Henry Grover House

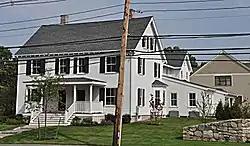

The Henry Grover House is a historic house at 223–225 Cambridge Street in Winchester, Massachusetts. The wood-frame -story double house was built in the 1880s by Henry Grover, who farmed of surrounding land. In the late 20th century, the Purcell family operated a flower stand on the property known as "Purcell's Pansy Patch". When the site was developed for housing beginning in 2009, the house was rehabilitated as part of the development.